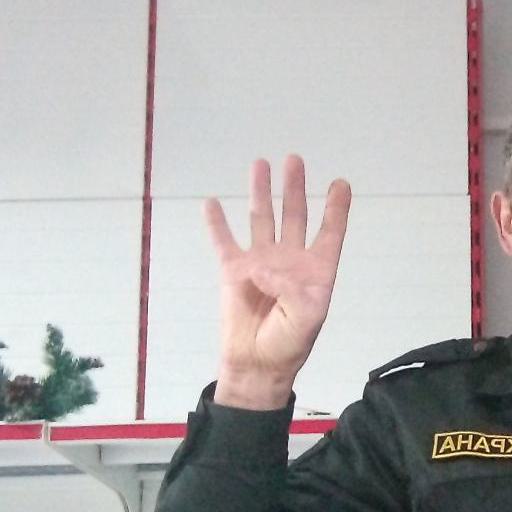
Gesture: four